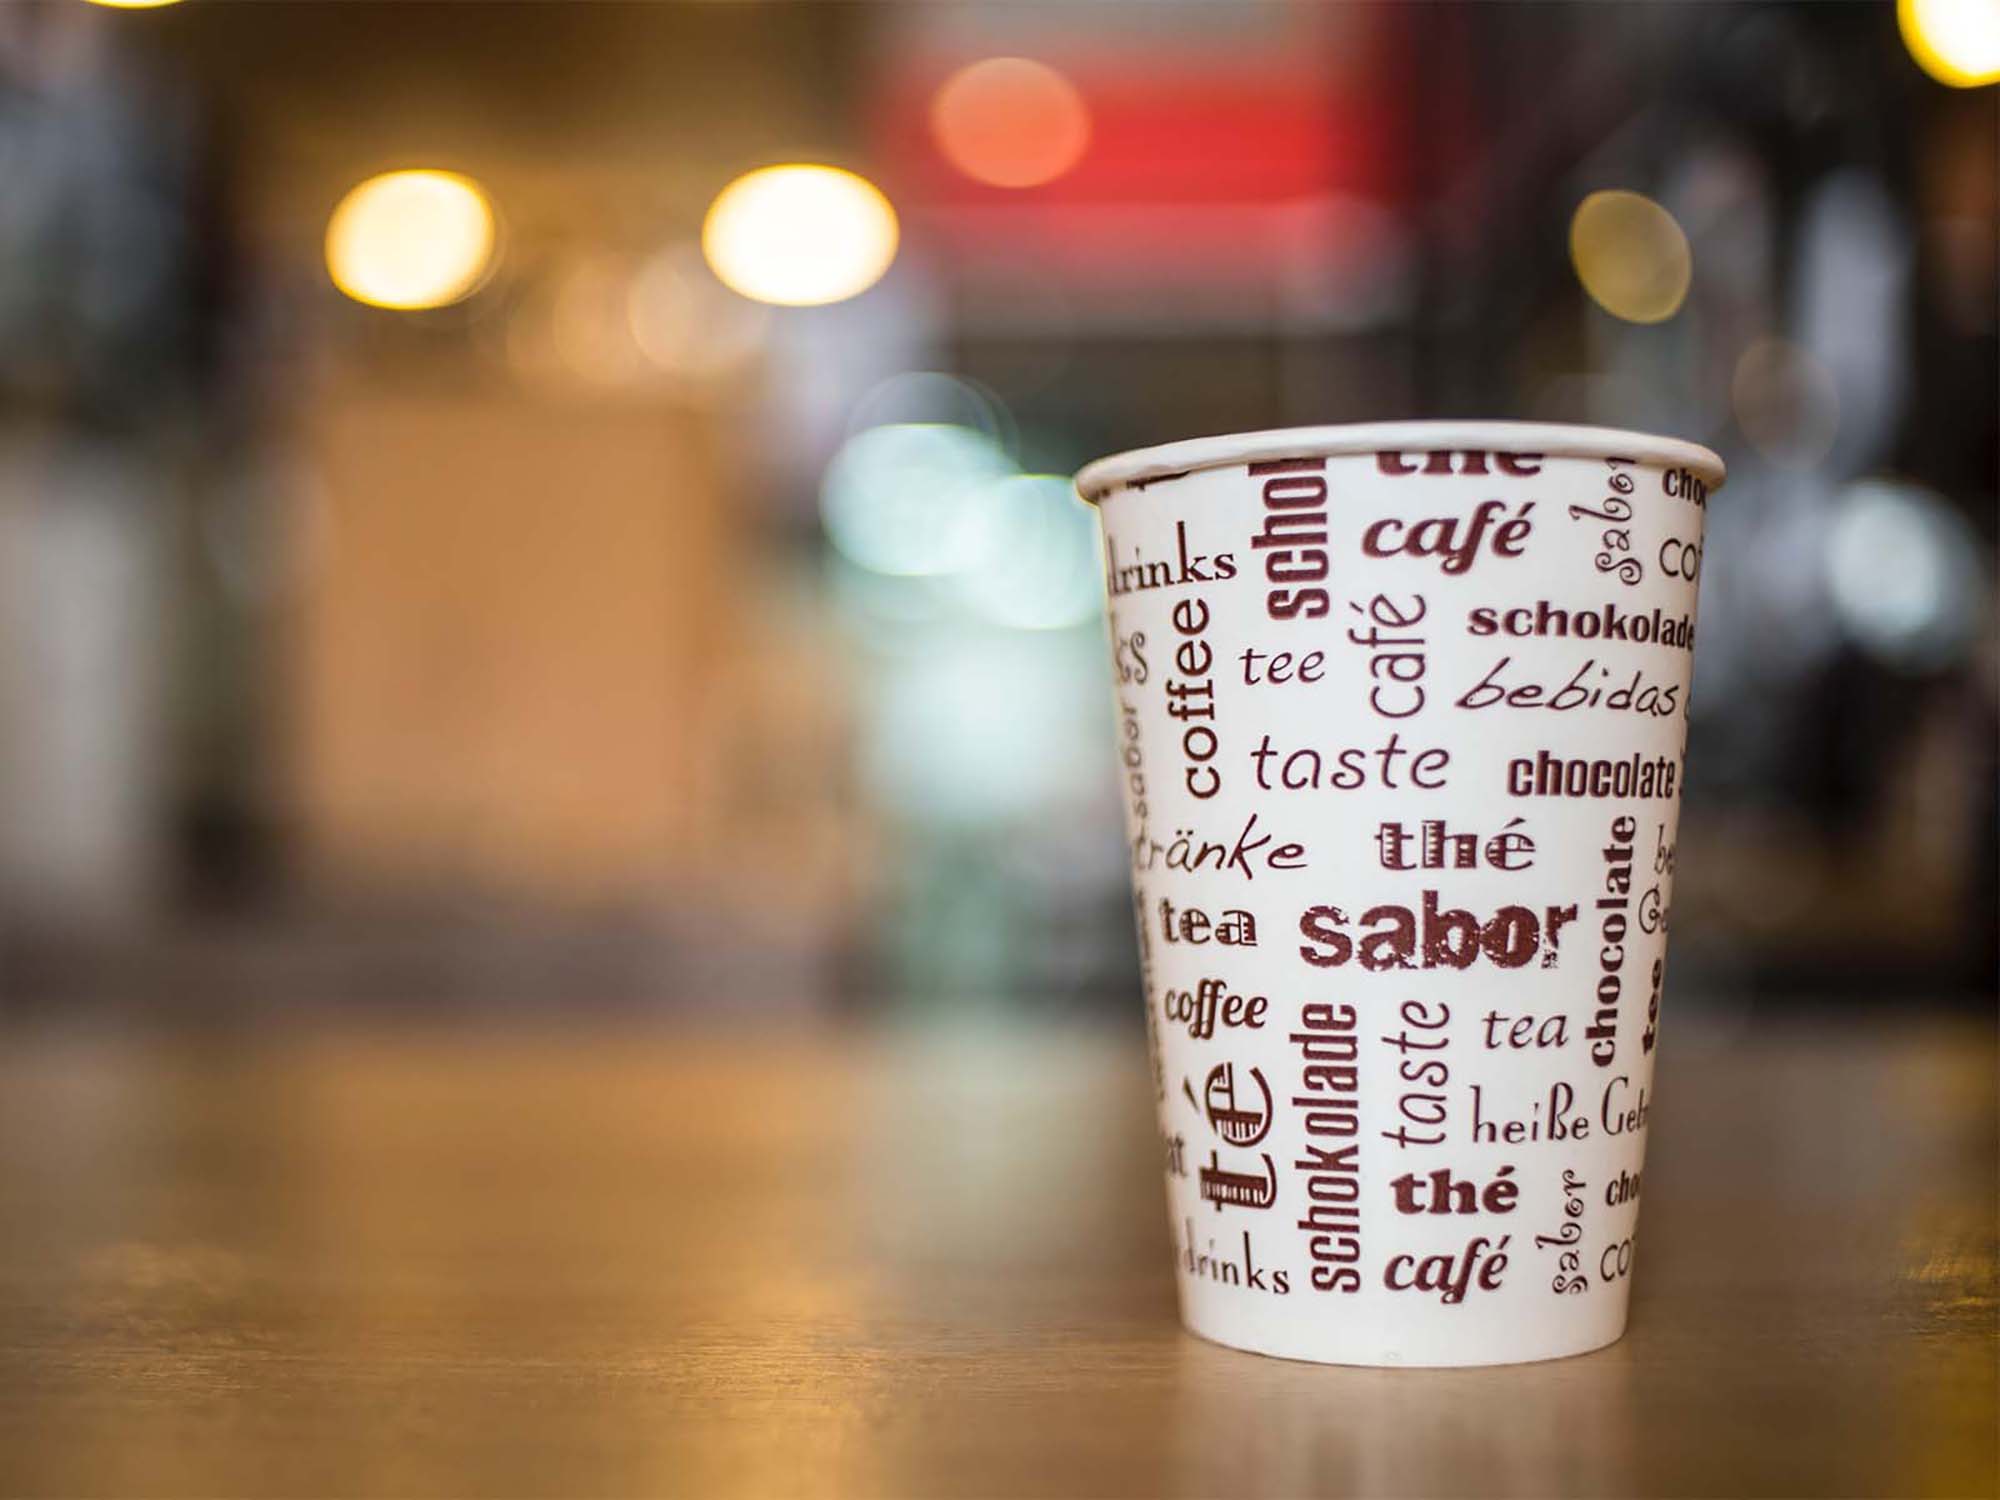
wedding, drinkware, cup, drink, font, wood, hardwood, flooring, road, city, table, street, still life photography, night